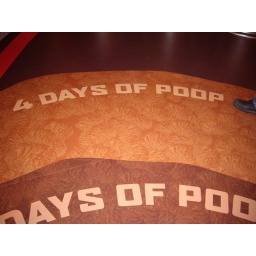
I always wondered, if left unattended, how much cow poop would cover the floor in 4 days